Sing (2016 American film)

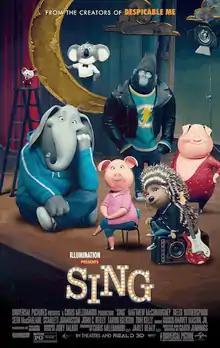
Theatrical release poster

Sing is a 2016 American animated jukebox musical comedy-drama film produced by Universal Pictures and Illumination Entertainment, and distributed by Universal. It was written and directed by Garth Jennings, co-directed by Christophe Lourdelet, and produced by Chris Meledandri and Janet Healy. Set in a world inhabited by anthropomorphic animals, the film focuses on a koala named Buster Moon, a struggling theater owner who stages a singing competition in an effort to prevent his theater from entering foreclosure, as well as how the competition interferes with the personal lives of its contestants (mainly a teenage elephant named Meena who struggles with overcoming stage fright).